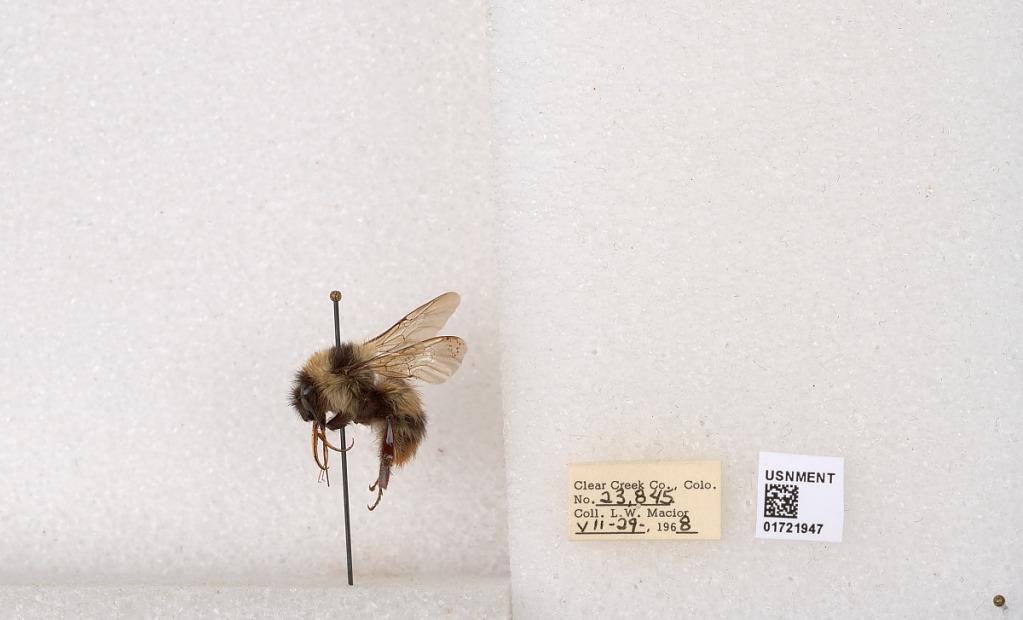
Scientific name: Bombus kirbyellus
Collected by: L. Macior
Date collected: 1968-7-29
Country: United States
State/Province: Colorado
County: Clear Creek
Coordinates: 39.6891, -105.644